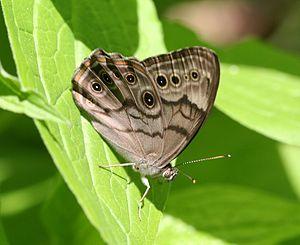
Le Satyre perlé est une espèce de lépidoptères nord-américains de la famille des Nymphalidae et de la sous-famille des Satyrinae.